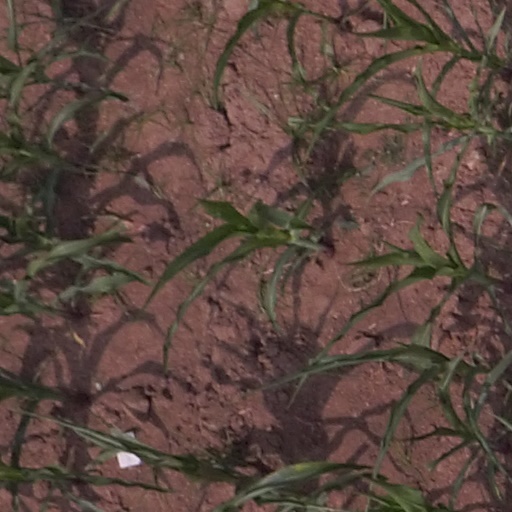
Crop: maize; corn